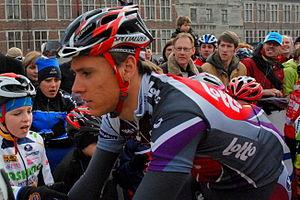
L'équipe cycliste Omega Pharma-Lotto est une équipe belge de cyclisme professionnel sur route participant au ProTour. Créée en 2005, après la disparition de l'équipe Lotto, elle est financée par la société pharmaceutique Omega Pharma, associée à la loterie nationale belge Lotto. Elle est dirigée par Geert Coeman et Marc Sergeant. Elle a pour leaders les Belges Philippe Gilbert, vainqueur notamment du Tour de Lombardie en 2009 et 2010, de l'Amstel Gold Race 2010 et 2011, de la Flèche wallonne 2011, de Liège-Bastogne-Liège 2011 et de Paris-Tours en 2008 et 2009, et Jurgen Van den Broeck, 5ᵉ du Tour de France 2010, ainsi que l'Allemand André Greipel, ayant accumulé 56 victoires avec le Team Columbia-HTC entre 2008 et 2010, dont deux Tour Down Under, 2 étapes du Tour d'Italie, 4 du Tour d'Espagne et le classement par points en 2009. Elle a auparavant compté dans ses rangs Cadel Evans, vainqueur de l'UCI ProTour 2007, champion du monde en 2009 et deux fois deuxième du Tour de France, et le sprinteur Robbie McEwen, vainqueur de la Vattenfall Cyclassics 2008 et d'étapes du Tour d'Italie et du Tour de France.